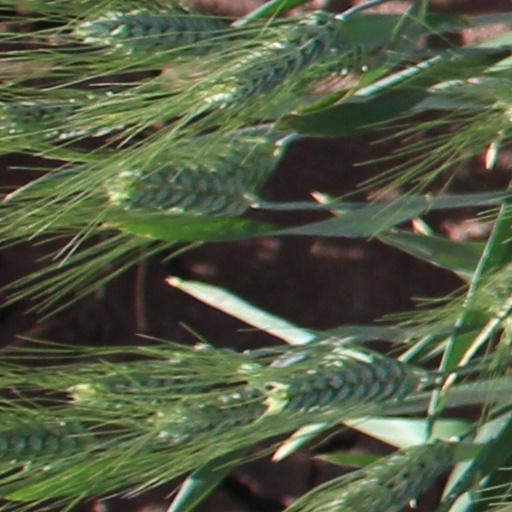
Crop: wheat